Rhythm changes

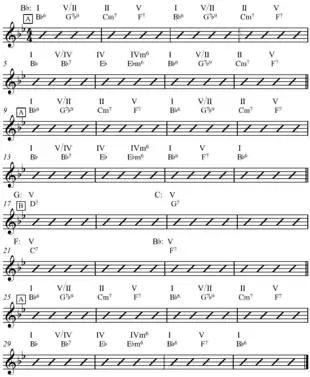
32-bar rhythm changes in B, as commonly used for improvisation (slashes indicate rhythm chordal instrument improvised comping)

The Rhythm changes is a common 32-bar jazz chord progression derived from George Gershwin's "I Got Rhythm". The progression is in AABA form, with each A section based on repetitions of the ubiquitous I–vi–ii–V sequence (or variants such as iii–vi–ii–V), and the B section using a circle of fifths sequence based on III–VI–II–V, a progression which is sometimes given passing chords.